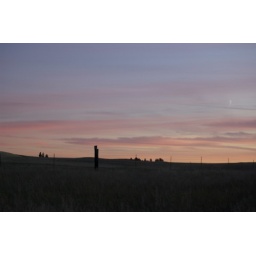
pretty sky over the wheat field with a sliver of the moon